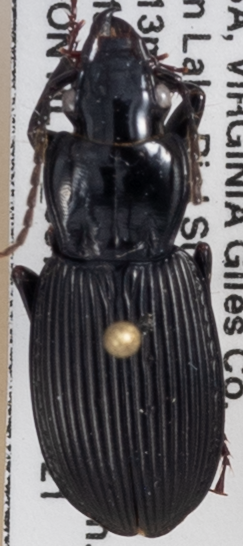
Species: Pterostichus lachrymosus
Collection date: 2019-05-21
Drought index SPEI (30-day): -0.62
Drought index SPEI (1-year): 2.09
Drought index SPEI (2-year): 2.09